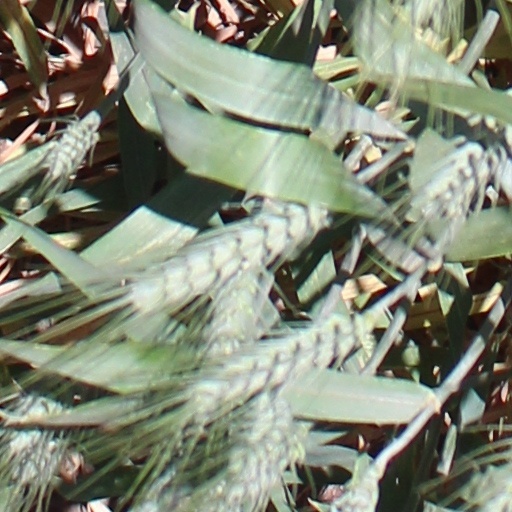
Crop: wheat